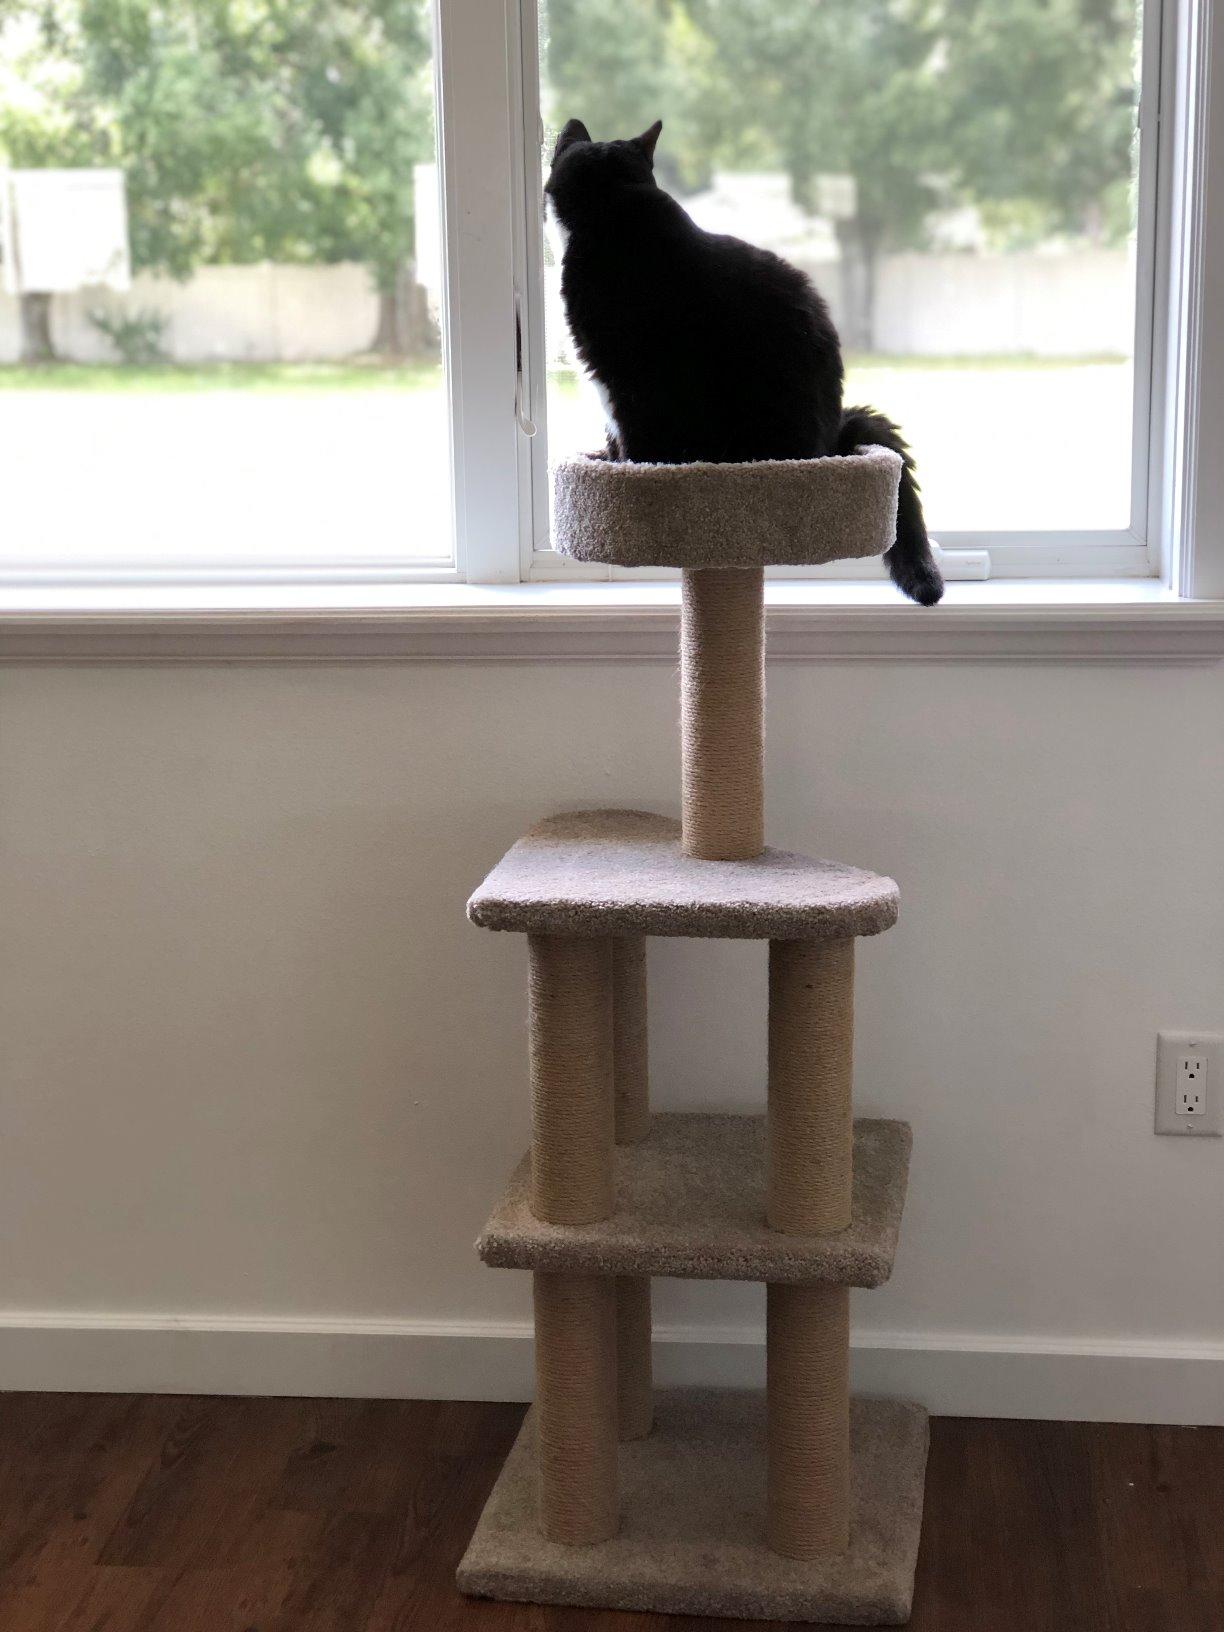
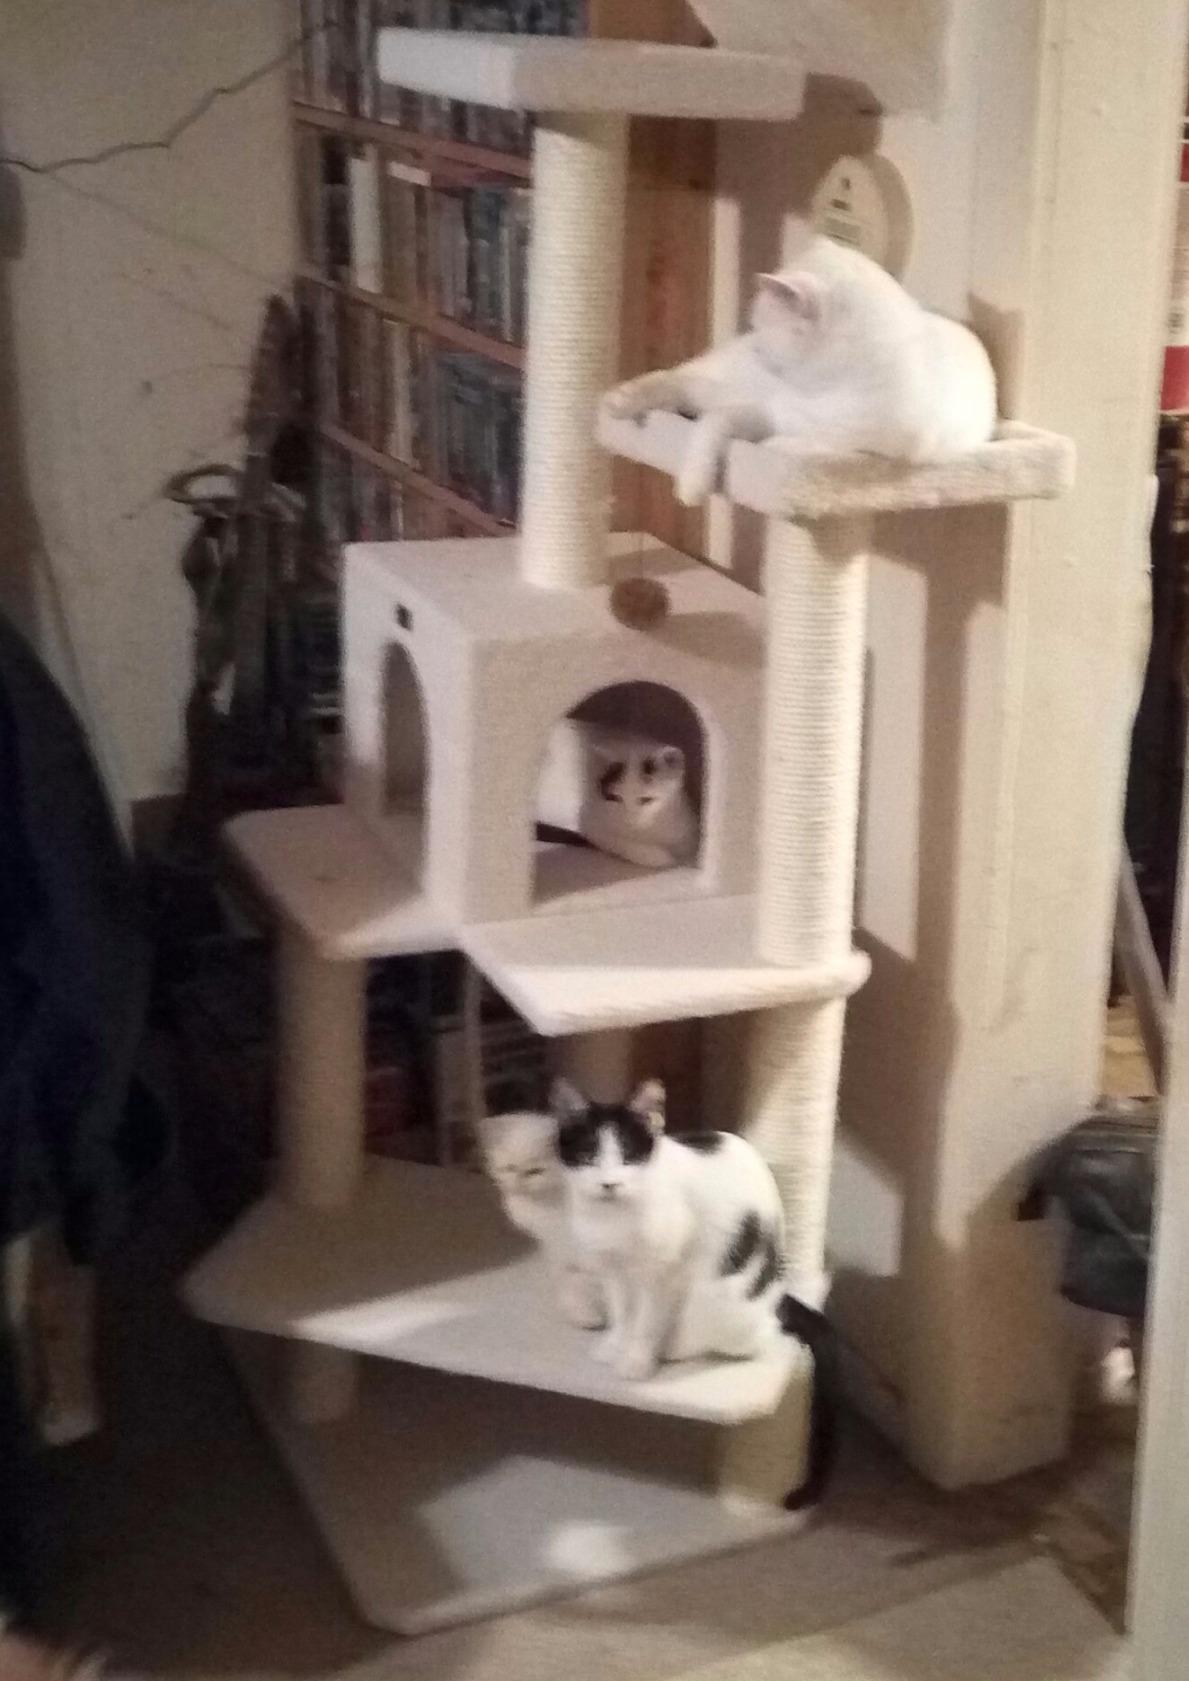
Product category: items_cat tree
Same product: no